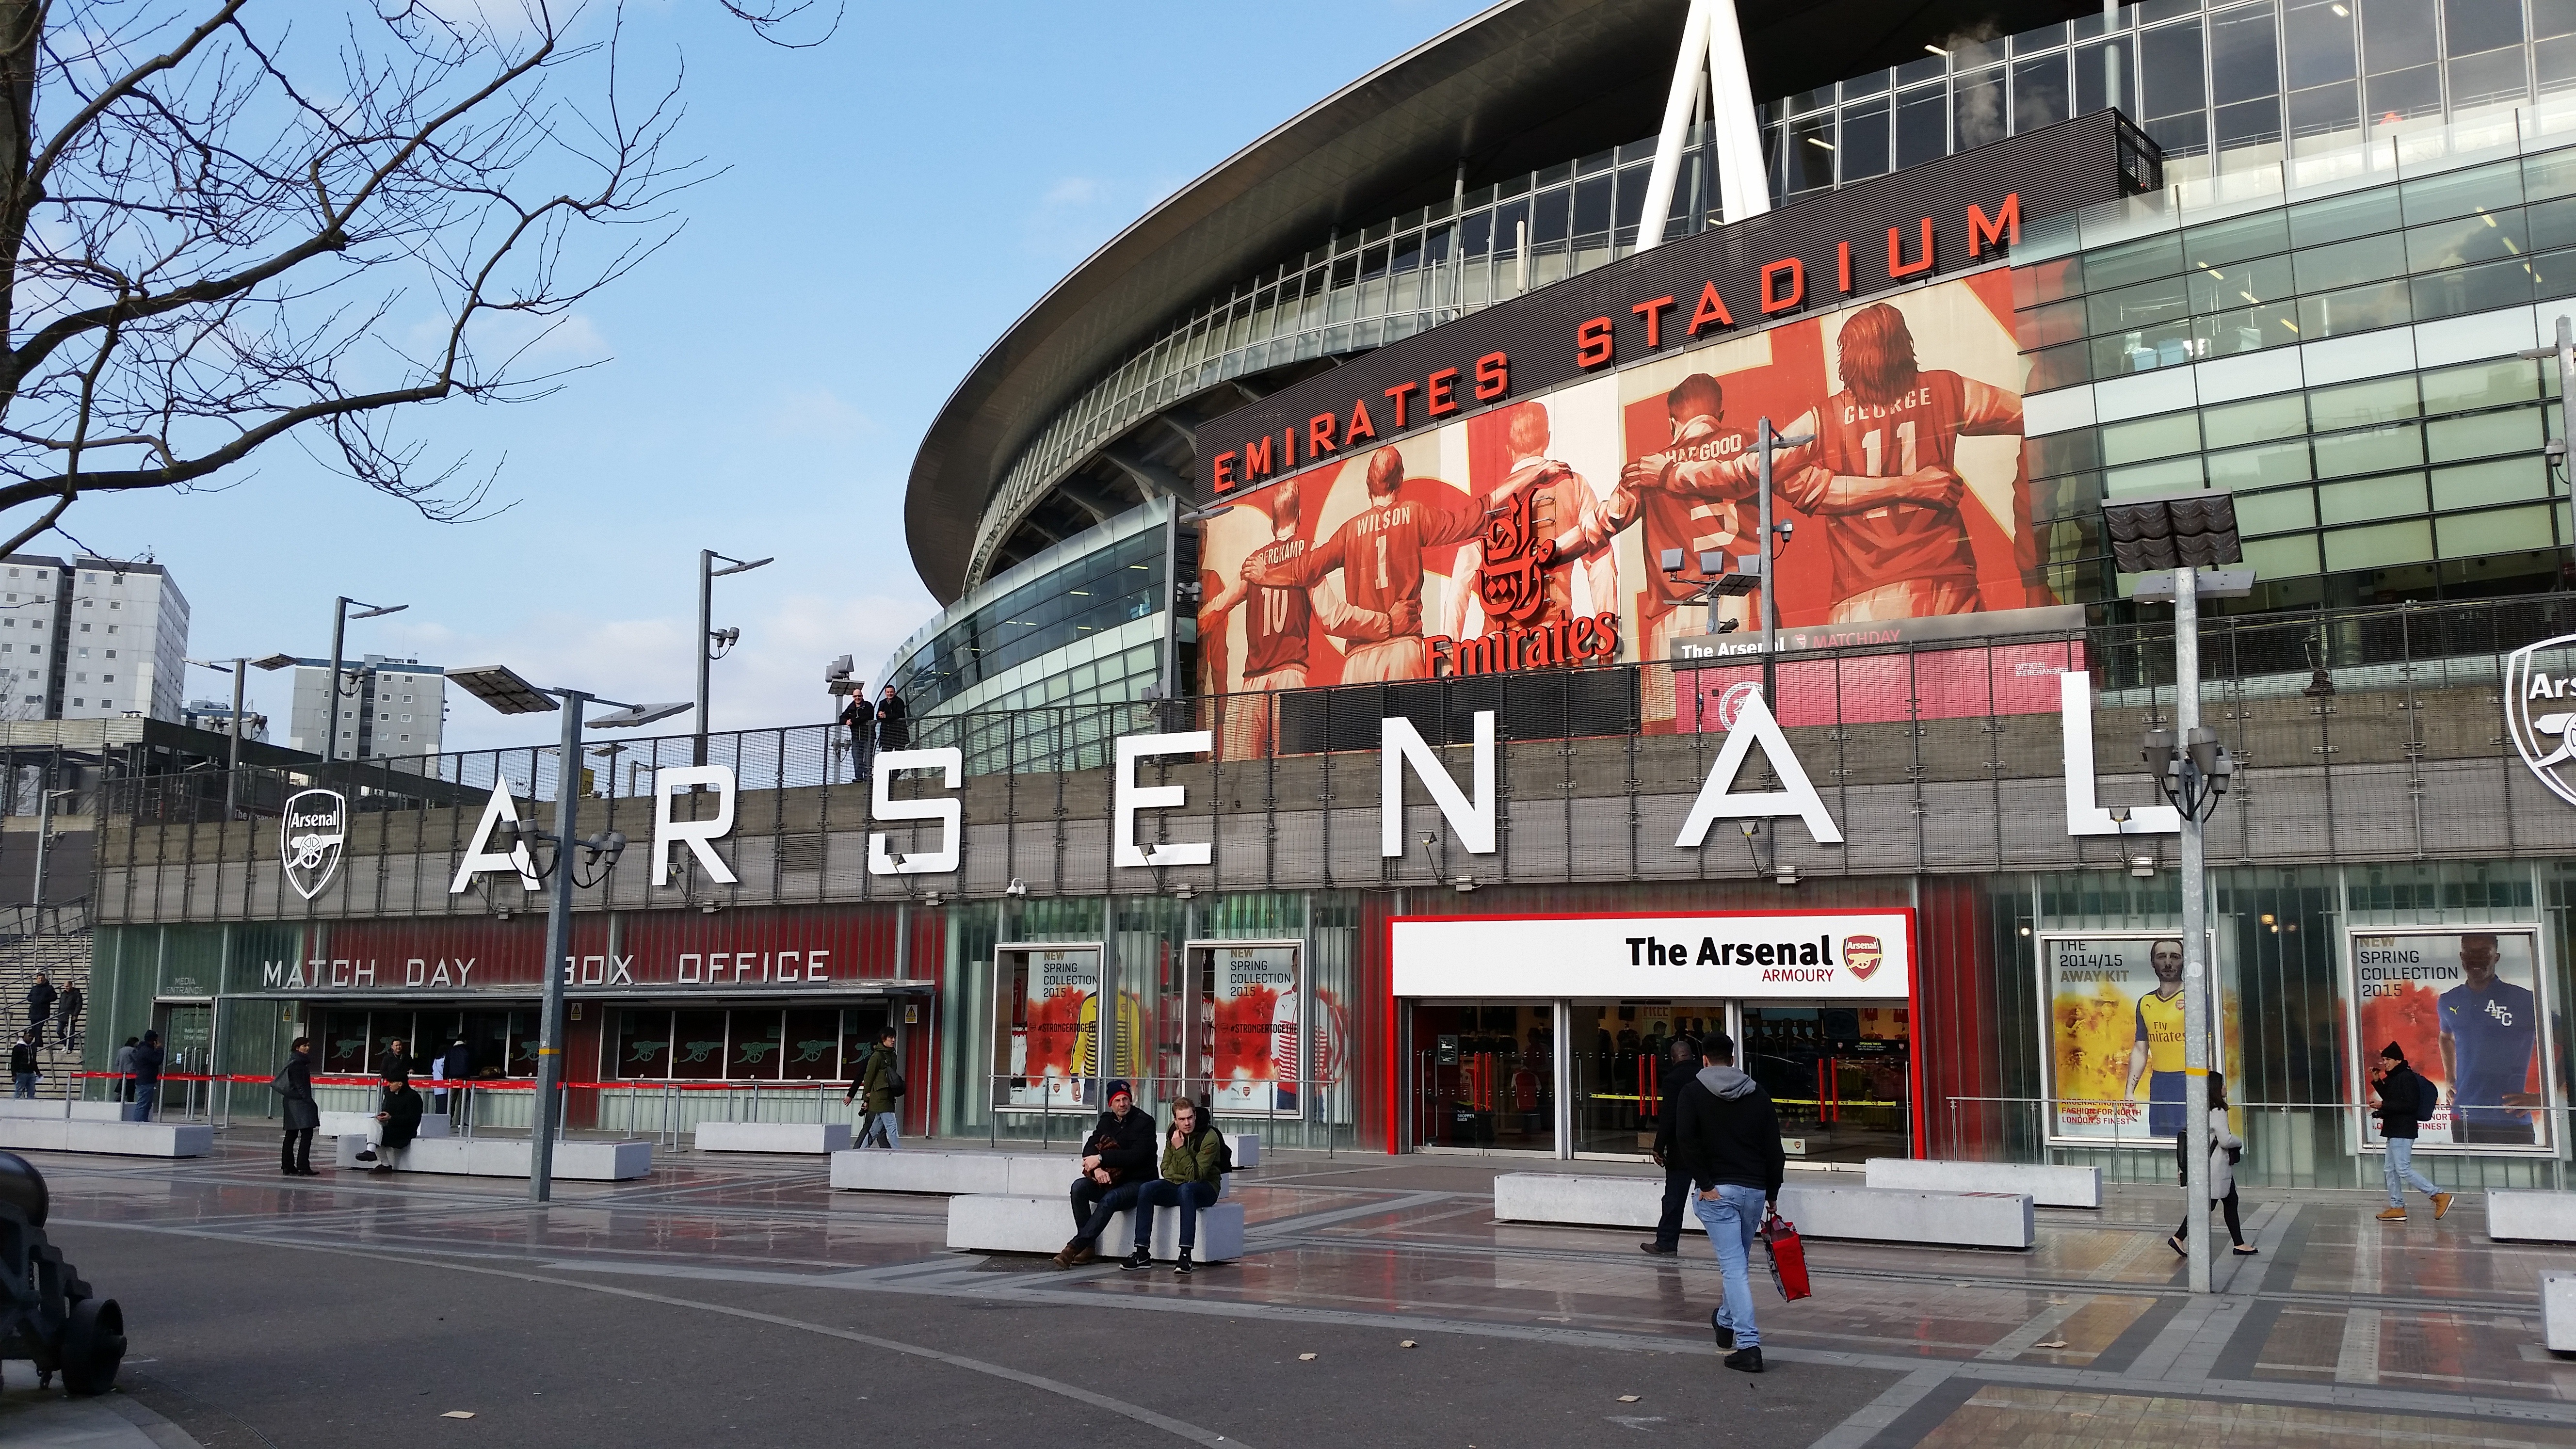
pedestrian, structure, sport, city, downtown, transport, vehicle, plaza, train station, soccer, facade, professional, football, stadium, public transport, england, london, national, arena, infrastructure, english, champion, league, arsenal, shopping mall, metropolitan area, sport venue